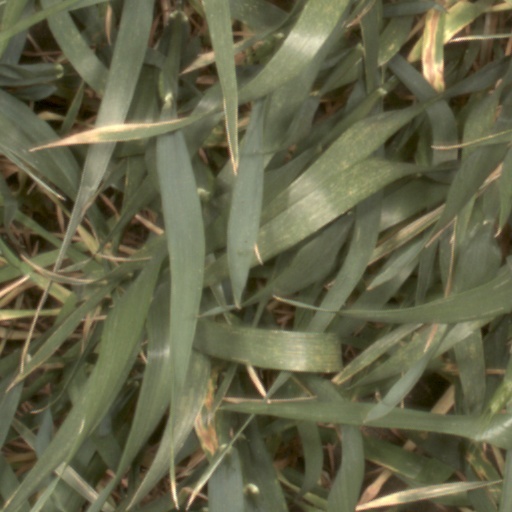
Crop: wheat